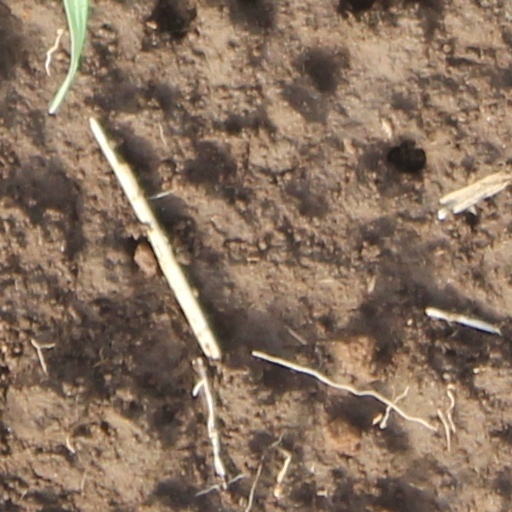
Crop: wheat